Bahamadia

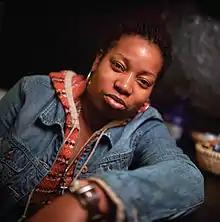
Bahamadia in 2001

Antonia D. Reed (born April 22, 1966), known professionally as Bahamadia, is an American hip hop artist and singer. Bahamadia released her debut album, "Kollage", in 1996, followed by the independently released EP "BB Queen" in 2000. She then released a full-length album, "Good Rap Music", in 2005. Bahamadia has also released the singles "Dialed Up Vol. 1" (in 2013), "Here" (in 2015), and "Dialed Up Vol. 2" (in 2018).